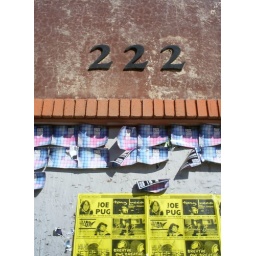
when i posted 21 of these below the 222 the joe pug posters were only bits of yellow paper under staples